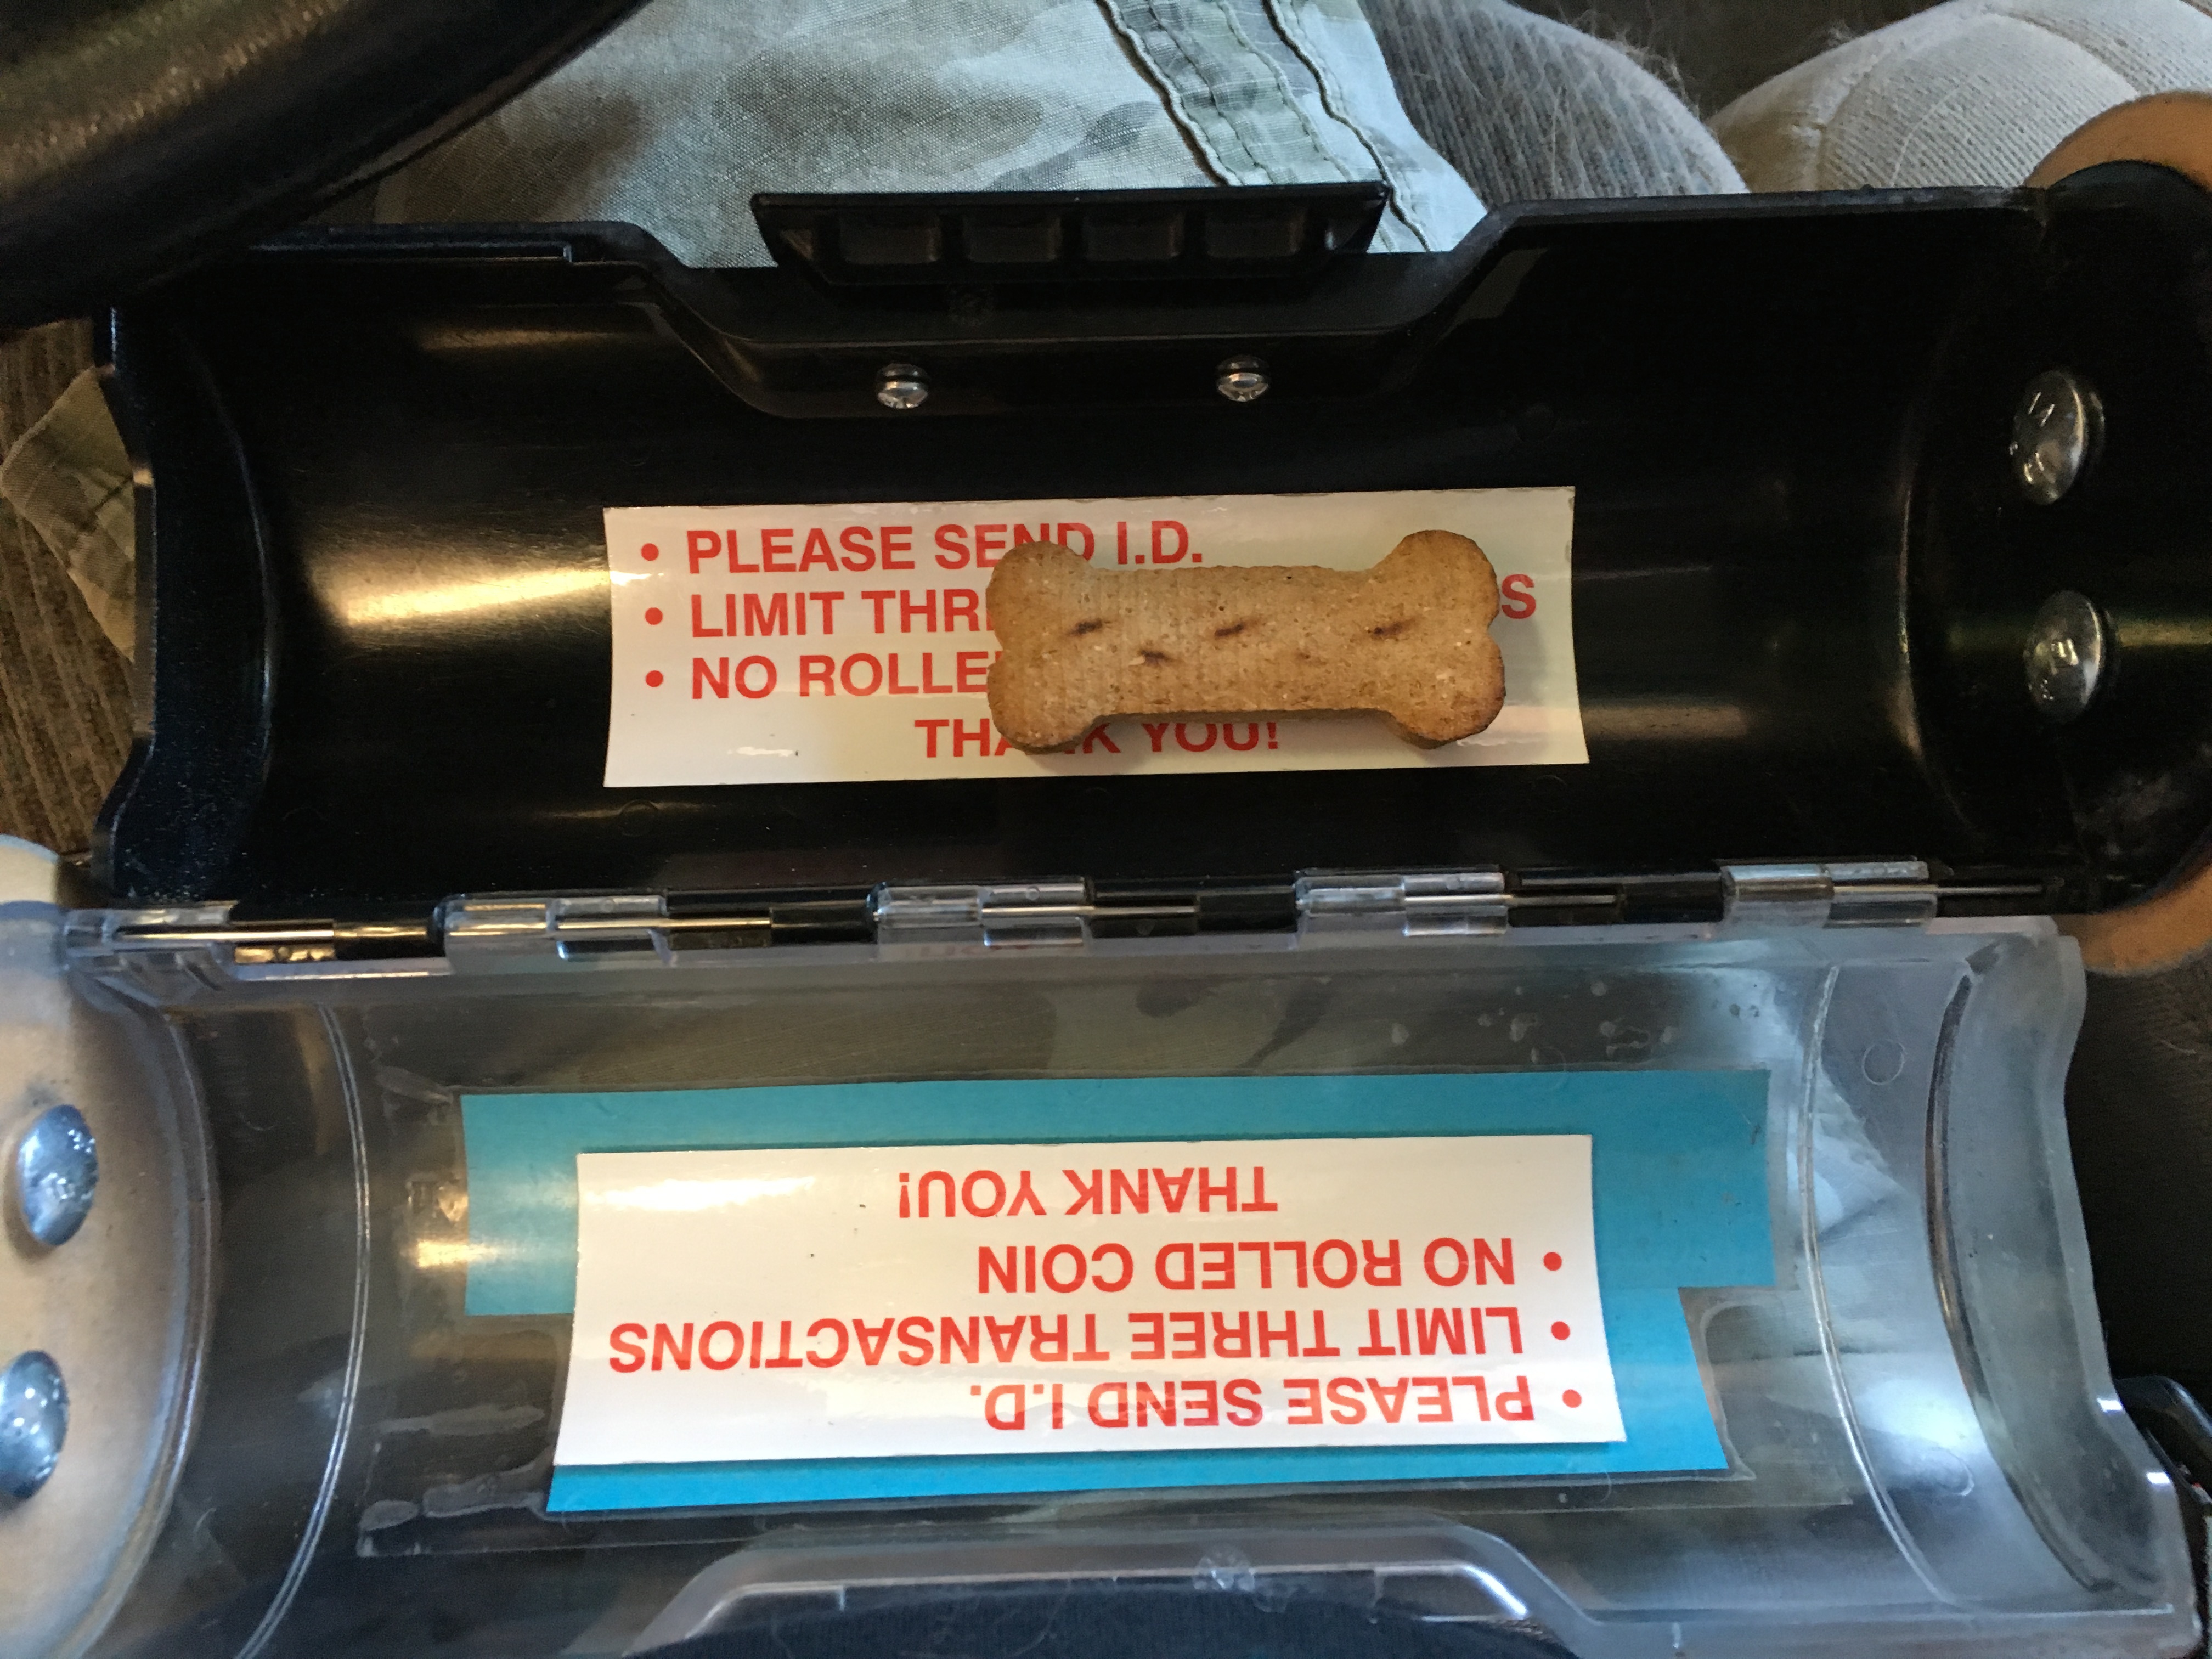
bumper, automotive exterior, vehicle registration plate